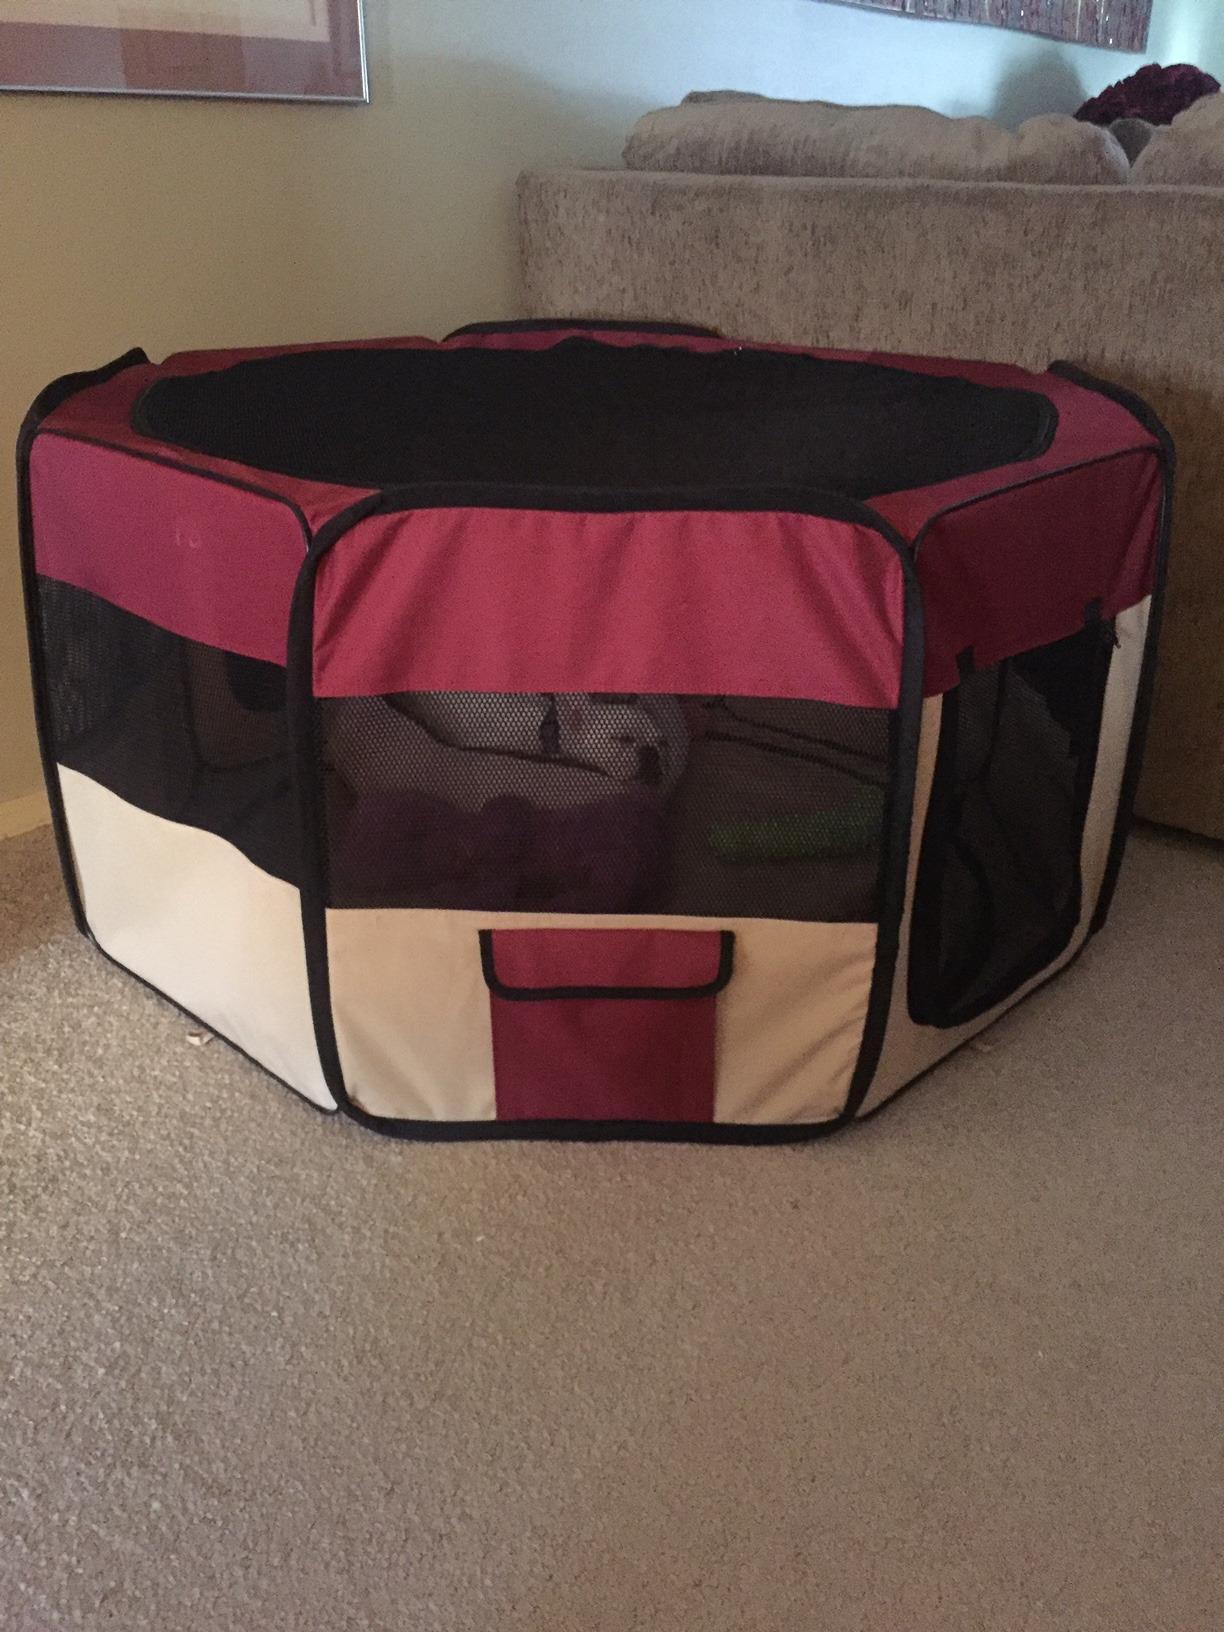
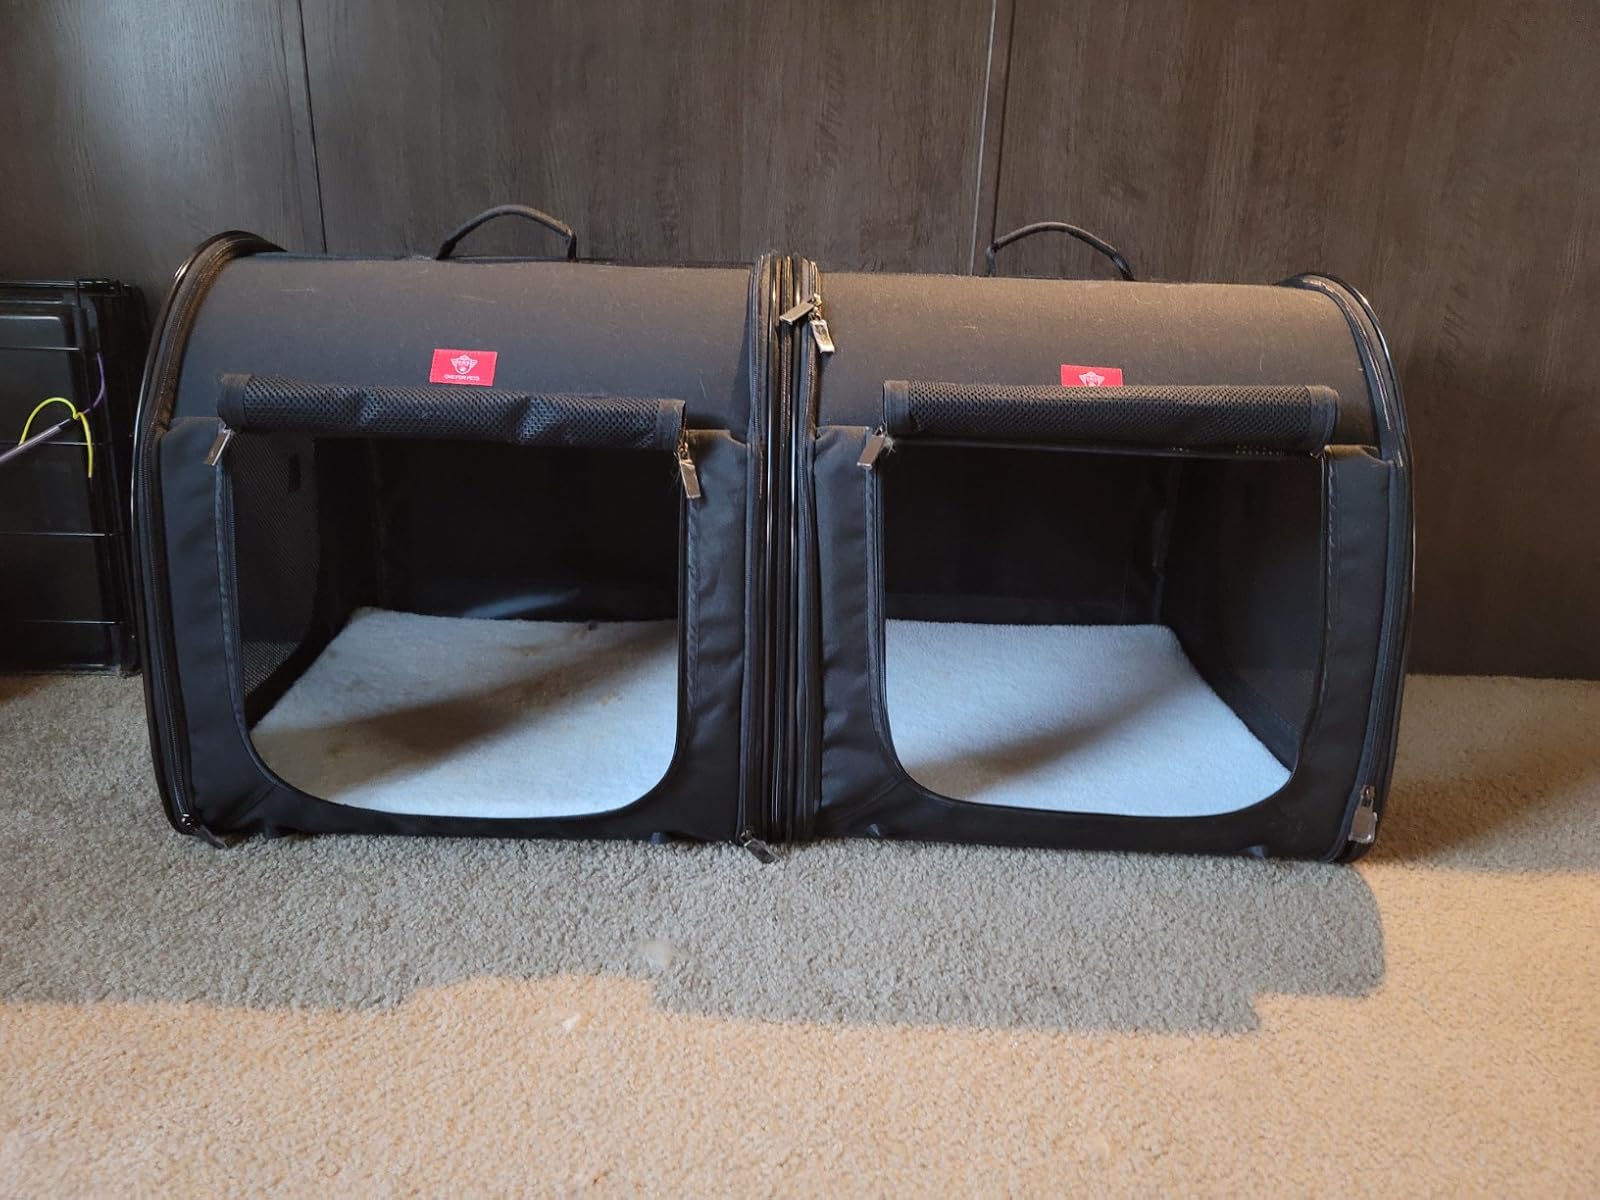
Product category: items_kennel
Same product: no